Military history of France during World War II

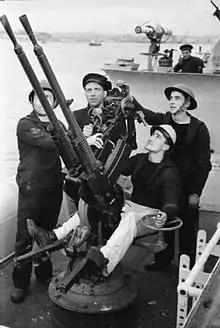
Anti-aircraft guns at action stations during an alert on board a Free French Destroyer, part of the Free French Navy (circa 1940–1941).

Thirteen Free French pilots (from France) fought in the Battle of Britain against the German Luftwaffe. Among these men were Adjutant Émile Fayolle, son of an admiral and grandson of French Marshal Marie Émile Fayolle. When the Armistice was signed on 22 June 1940, Fayolle was at the Fighter School at Oran, French Algeria. On 30 June, he and a comrade flew to the British base at Gibraltar and from there sailed to Liverpool where they arrived on 13 July and joined the RAF. Flying with other squadrons from September 1940, in November 1941 Fayolle joined No. 340 (Free French) Squadron RAF, the first all-French fighter unit. Another pilot with a similar course was Adjutant René Mouchotte. Eleven Free French pilots were posted to No.1 School of Army Co-operation, Old Sarum, on 29 July. Mouchotte was posted to Turnhouse, Scotland, as Deputy 'A' Flight Commander with 340 Squadron on 10 November. On 18 January 1943, Captain Mouchotte returned to Turnhouse to form and command the 341 Free French Squadron.